My Side of the Mountain

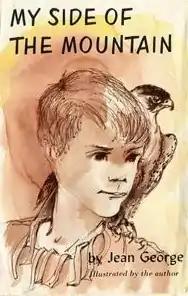
First edition cover

My Side of the Mountain is a middle-grade adventure novel written and illustrated by American writer Jean Craighead George published by E. P. Dutton in 1959. It features a boy who learns courage, independence, and the need for companionship while attempting to live in the Catskill Mountains of New York State. In 1960, it was one of three Newbery Medal Honor Books (runners-up) and, in 1969, it was loosely adapted as a film of the same name. George continued the story in print, decades later.